Rahim Redcar

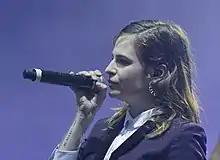
Redcar at the Vieilles Charrues Festival in 2014

Christine and the Queens' debut studio album, "Chaleur humaine", was first released in France on 2 June 2014. He wrote it and co-produced with Ash Workman; the track "Paradis perdus" is a cover of a 1973 French song by Christophe. Besides "Nuit 17 à 52", three singles were released: "Saint Claude", "Christine", and "Paradis Perdus". "Christine" is the French version of "Cripple" earlier released in 2012. After the album reached number 2 on the French chart and was certified diamond there, Redcar toured France.